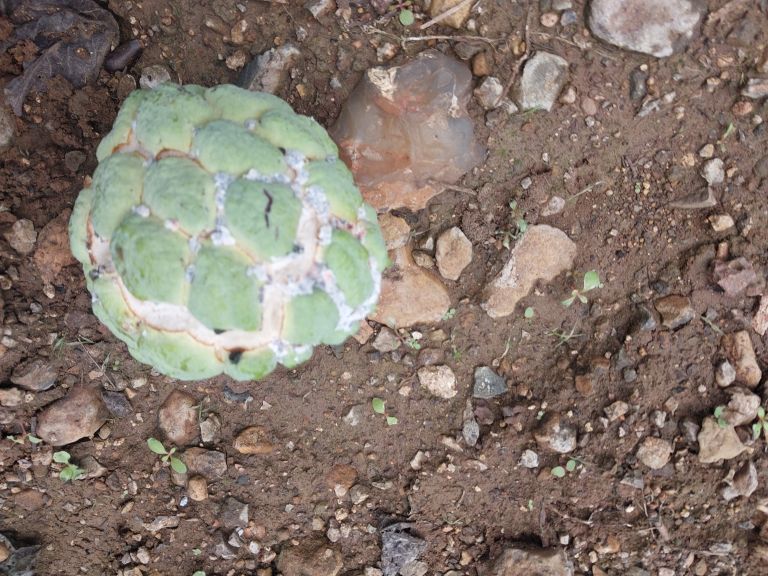
Disease label: Mealy Bug